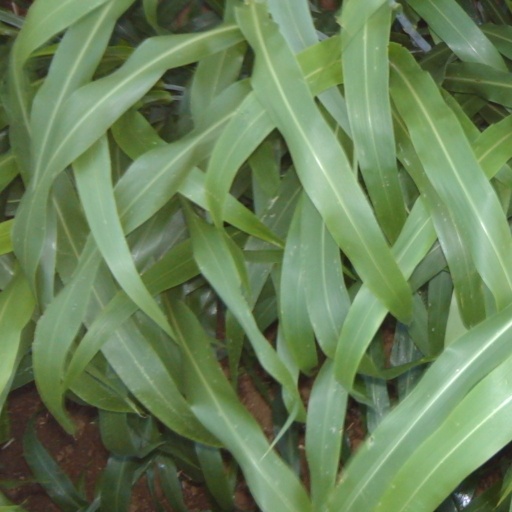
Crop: sorghum